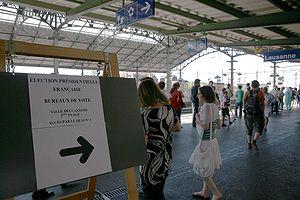
Afin de permettre la réalisation d'élections démocratiques, la procédure électorale de chaque pays définit de manière précise les modalités dans lesquelles les votes sont recueillis et comptabilisés, afin de garantir que l'électeur puisse exprimer librement son vote, et que les résultats électoraux soient déterminés de manière sincère, en évitant les divers mécanismes d'une fraude électorale.